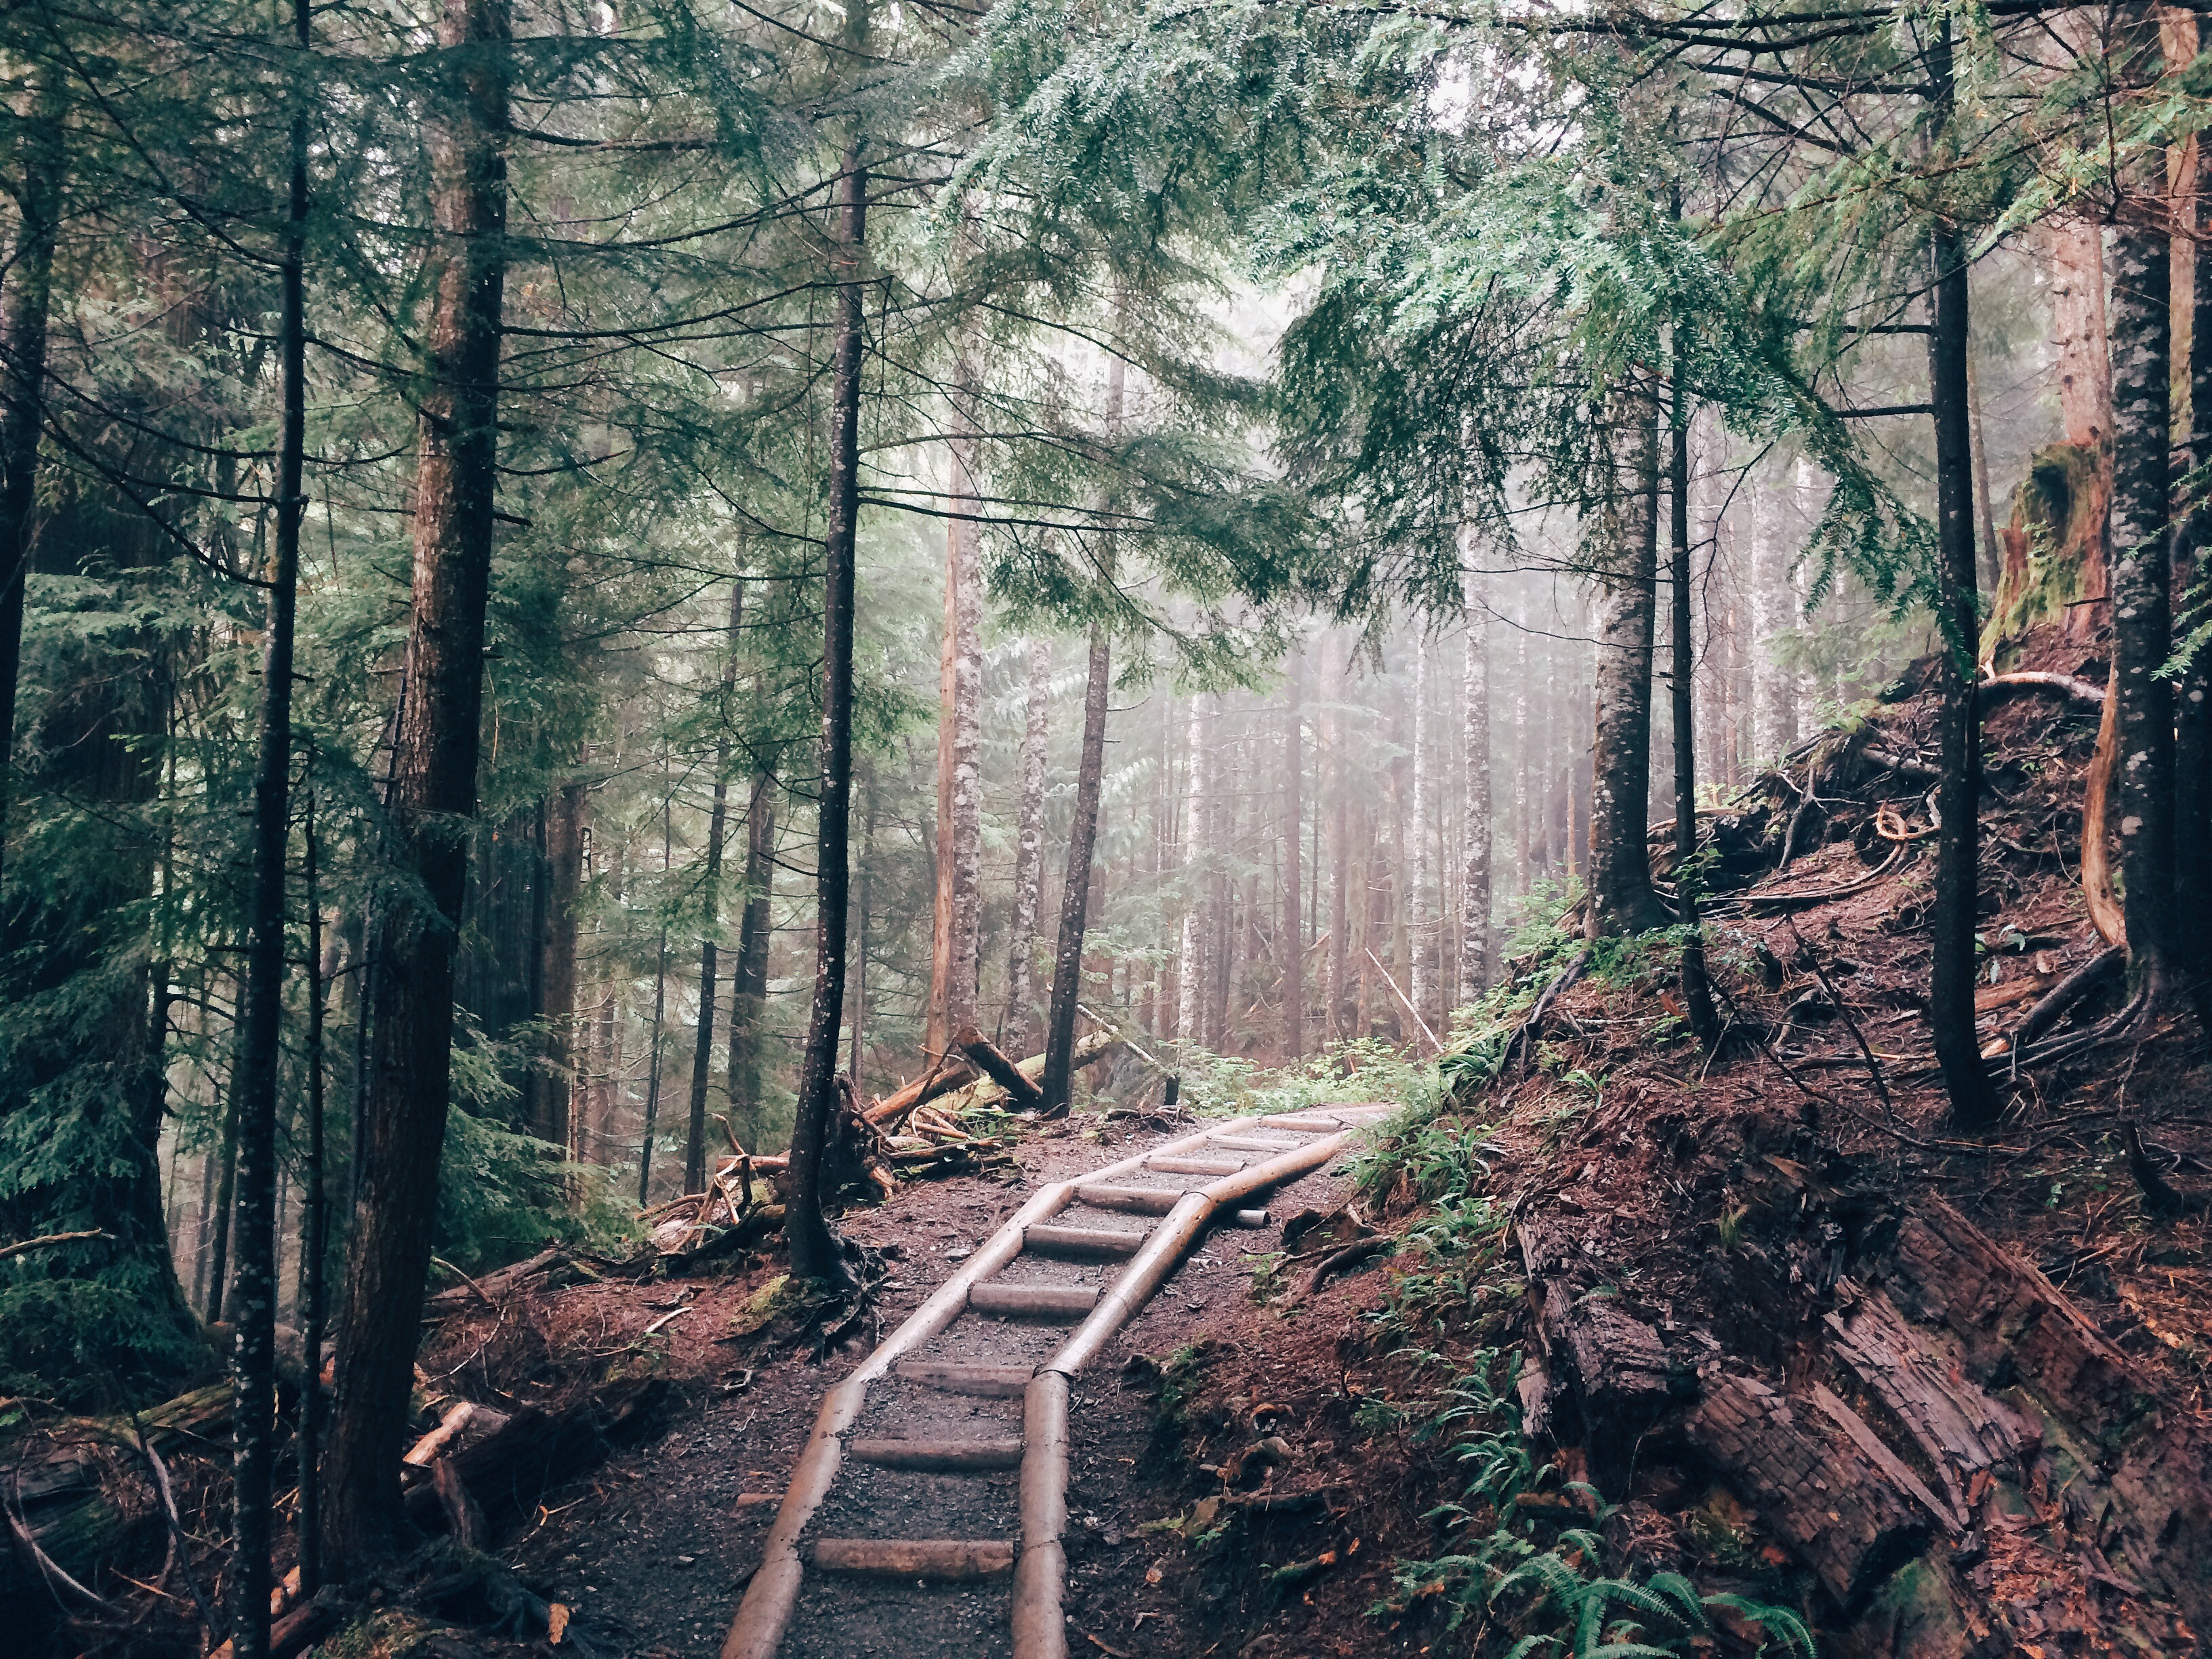
landscape, tree, nature, forest, path, wilderness, wood, track, trail, transport, autumn, trees, woods, woodland, habitat, rural area, natural environment, atmospheric phenomenon, woody plant